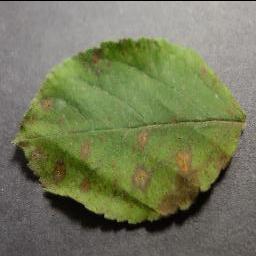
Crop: apple
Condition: cedar_rust